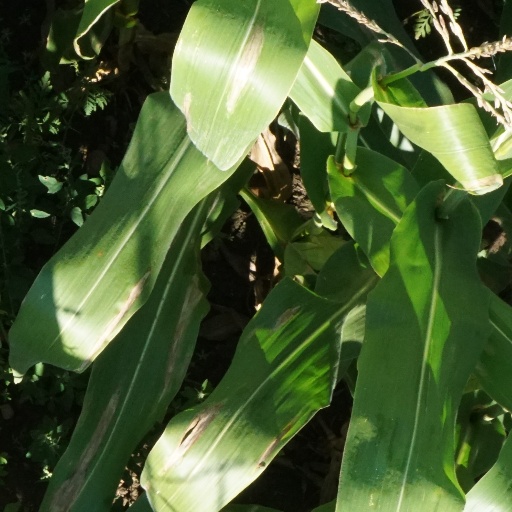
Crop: maize; corn